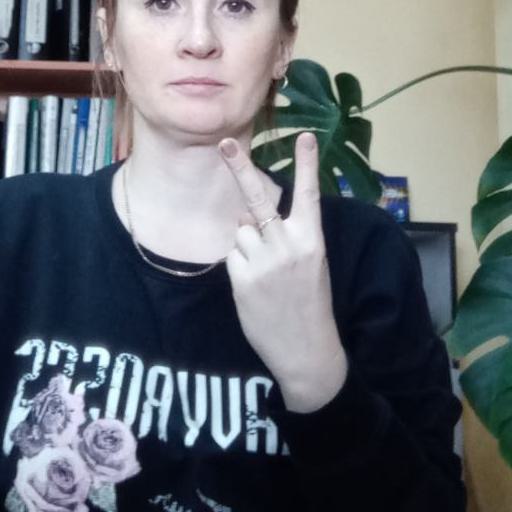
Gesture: peace_inverted